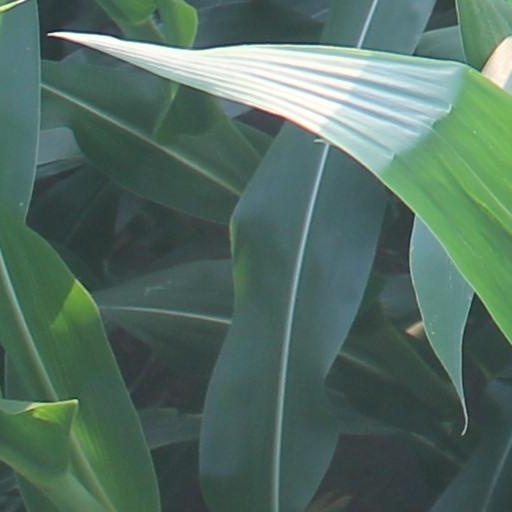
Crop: maize; corn